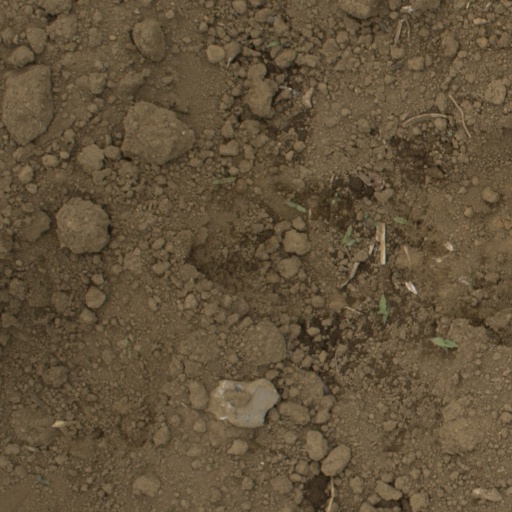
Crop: Jerusalem artichoke